Chinese Canadians

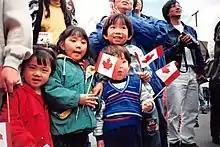

The African American newspaper "The Pittsburgh Courier" called for the "double victory" or "Double V campaign" in a 1942 editorial, urging black Americans to work for victory over fascism abroad and racism at home. Though originally intended for black Americans, the slogan of "double victory" was taken up by Asian-American groups as well. The same slogan of "double victory" came to be embraced by Chinese Canadians. Despite not being allowed to vote or hold office, about 600 Chinese Canadians enlisted as "active" members to fight overseas (until late 1944 all Canadians serving abroad were volunteers). The prime minister, William Lyon Mackenzie King, did not want Chinese Canadians to serve in the military as he knew that veterans would demand the right to vote just as Chinese Canadian veterans had done after World War I, but strong pressure from the British Special Operations Executive, which needed Asian Canadians to work as agents who could go undercover in Japanese-occupied Asia, forced his hand. Unlike in the First World War, where about 300 Chinese Canadians had served in the Canadian Expeditionary Force, this time Chinese Canadians serving in the Canadian military were given officers' commissions. All three services were reluctant to have Chinese Canadians given officers' commissions as having Asian men serving as officers giving orders to white men challenged the racial hierarchy. However, all those serving as airmen in the Royal Canadian Air Force (RCAF) were officers, and once Chinese Canadian airmen received officers' commissions, both the Army and the Navy were forced to follow suit. The RCAF was the service most open to Chinese Canadians because of the heavy losses taken in the bombing offensive against Germany. For RCAF, a 5% loss ratio was considered crippling and between March 5 – June 24, 1943, the 6th Group of the RCAF lost 100 bombers in air raids over Germany, suffering a 7% loss ratio; altogether, 9,980 Canadians were killed in bombing raids against German cities between 1940 and 1945, making the strategic bombing offensive one of the most costly operations for Canada in World War II.